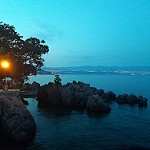
Scene: Outdoor